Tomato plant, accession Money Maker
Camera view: horizontal (90 deg, fisheye); turntable rotation: 30 degrees
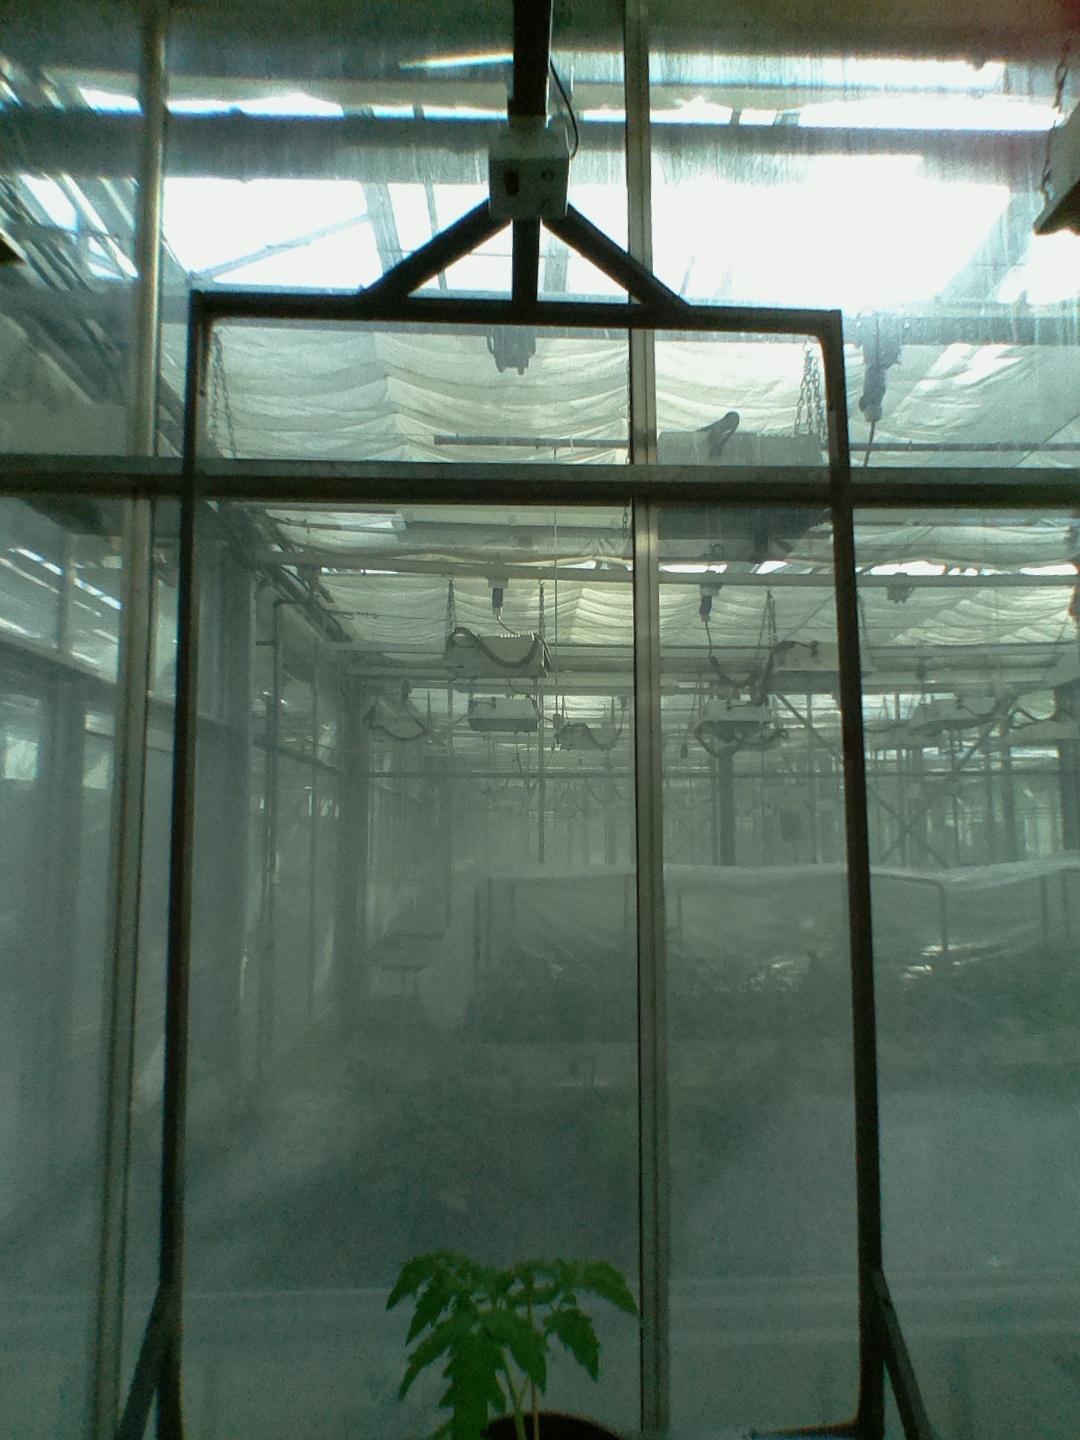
BBCH growth stage 13: 6 of true leaves visible